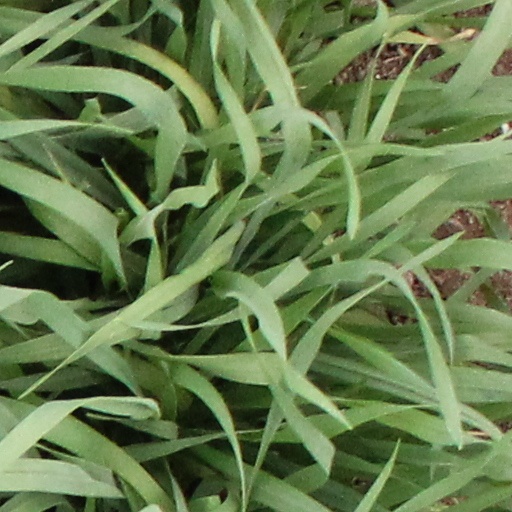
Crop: wheat